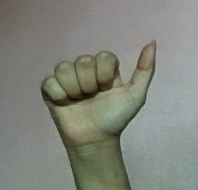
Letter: dhad